Lucas Family Cemetery

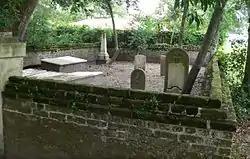
Lucas Family Cemetery, September 2011

Lucas Family Cemetery is a historic plantation cemetery located near Mount Pleasant, Charleston County, South Carolina. It was established in 1825, and the walled plot includes several grave markers signed by Charleston carvers. Eleven gravemarkers remain, dating from 1825 to 1892, and five are brick box tombs with slab or table tops. The cemetery is significant for being a rare example of traditional family cemetery arrangement in the lowcountry.